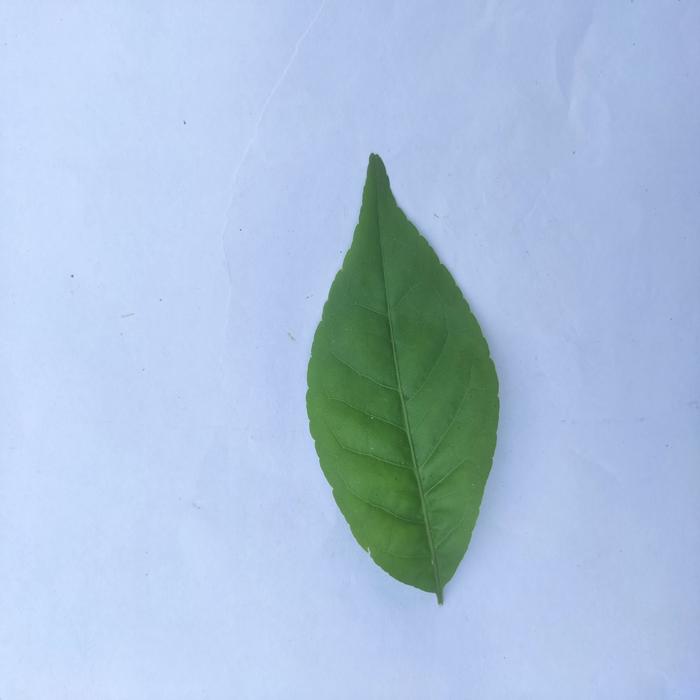
Crop: Aegle Marmelos
Leaf condition: Healthy_Leaf